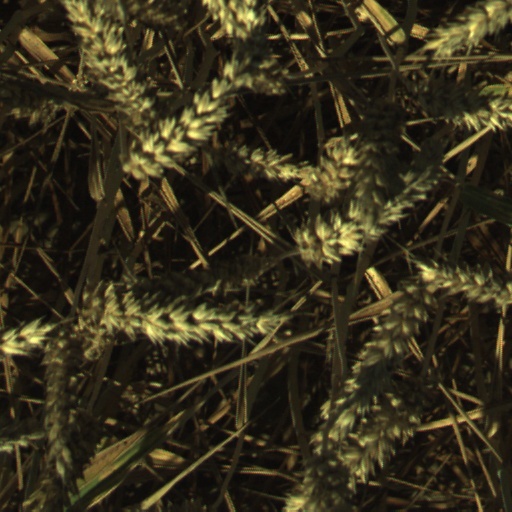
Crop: wheat